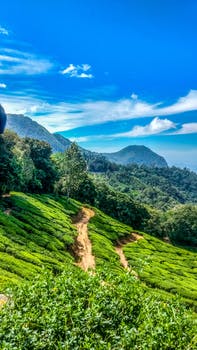
Label: No Watermark